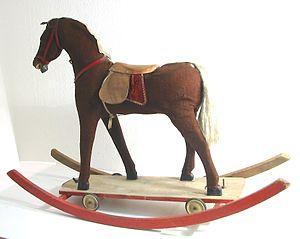
Cheval-jouet
Un cheval à bascule est un jouet pour les enfants, dont la forme imite un cheval. Il apparaît sous sa forme actuelle au XVIIᵉ siècle et devient réellement populaire pendant les deux siècles suivants, tout particulièrement en Angleterre. Grâce à la révolution industrielle, la production de chevaux à bascule à grande échelle devient courante dans les années 1840. Dans les campagnes, ces jouets sont longtemps fabriqués de manière artisanale, jusqu'au milieu du XXᵉ siècle. Le cheval à bascule se présente comme un cheval sculpté ou moulé, monté sur un support solide afin que l'enfant puisse bouger en toute sécurité. Fait à l'origine de bois recouvert ou non d'un harnachement en cuir et d'une peau de vachette, il peut désormais être en plastique peint de couleur vive et ne pas comporter d'étriers. Un système permet à l'enfant d'initier un mouvement afin de simuler le déplacement du cheval grâce à l'oscillation du jouet.
Le Musée alsacien de la ville de Strasbourg est un musée d’arts et traditions populaires, présentant les témoignages de la vie alsacienne traditionnelle du XVIIᵉ au XXᵉ siècle : habitat, mobilier, objets du quotidien, céramiques, costumes, objets religieux, jouets, artisanat. Ils sont présentés pour la plupart dans des reconstitutions d’intérieurs et d’ateliers d’artisans. Le Musée alsacien est notamment dépositaire depuis l’origine d’une importante collection confiée par la Société d'histoire des Israélites d'Alsace et de Lorraine permettant de présenter, en association aux collections dont le musée est propriétaire, le patrimoine culturel des Juifs d’Alsace.